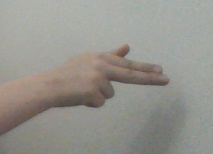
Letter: ghain